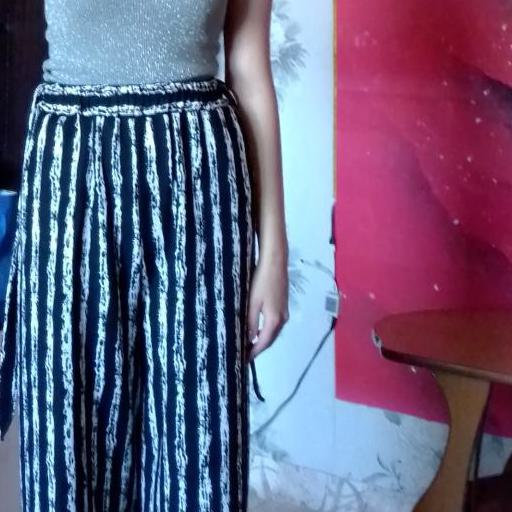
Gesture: no_gesture